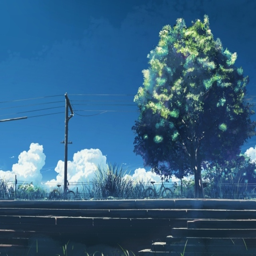
landscape in the anime centimeters per second